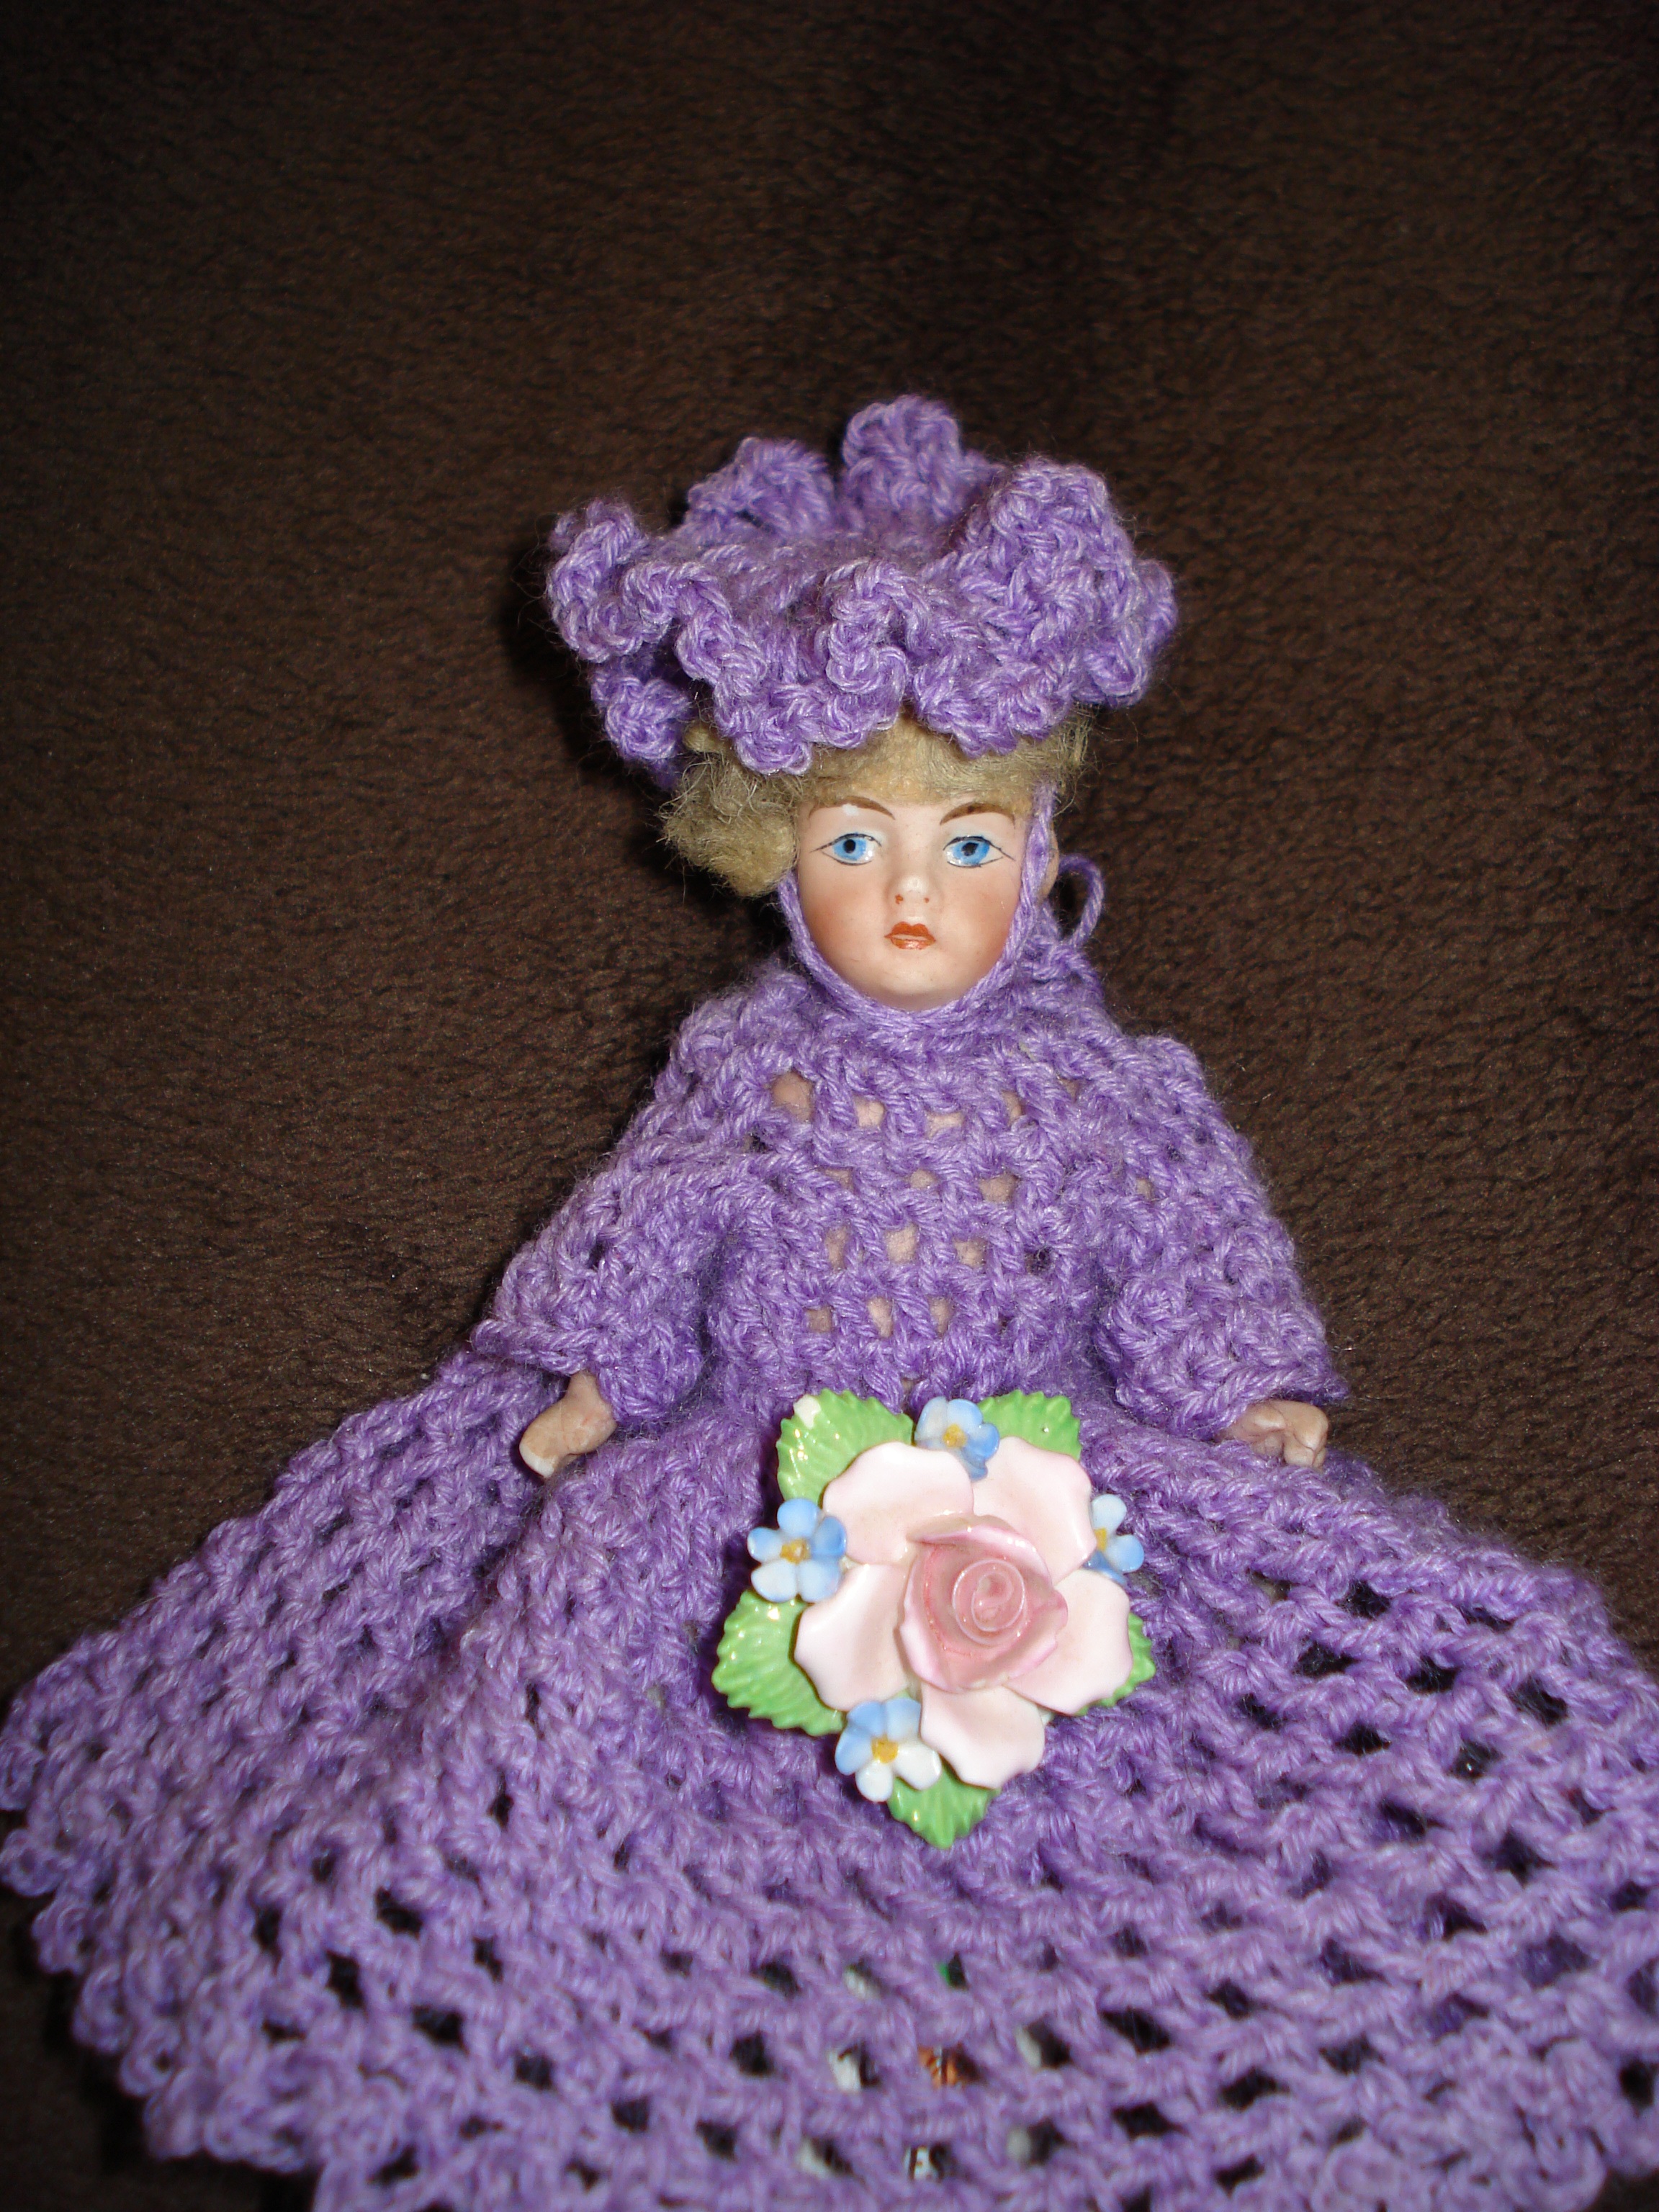
antique, flower, purple, pink, toy, miniature, crochet, knitting, doll, art, dress, porcelain, fragile